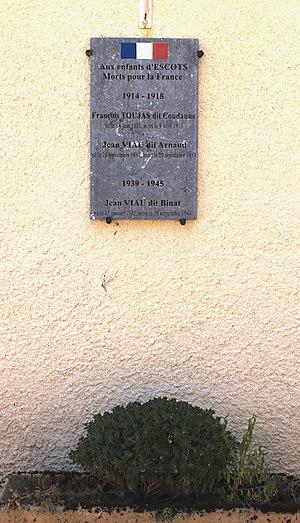
Monument aux morts d'Escots (Hautes-Pyrénées)
Escots est une commune française située dans le département des Hautes-Pyrénées, en région Occitanie.